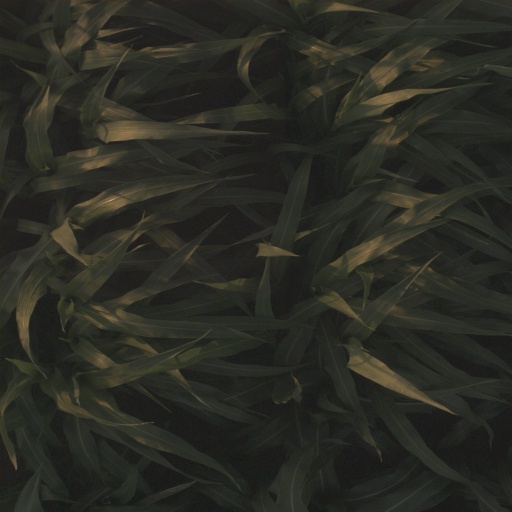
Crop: sorghum